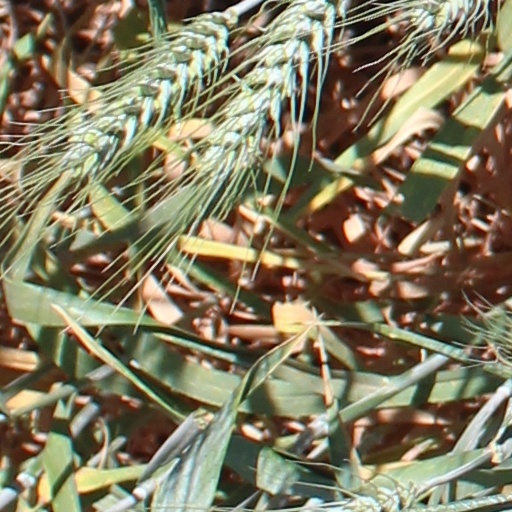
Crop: wheat